Nikon D3000

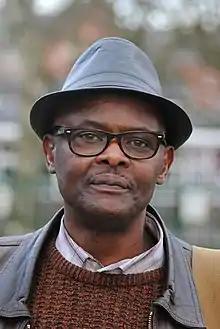
Portrait of Vanley Burke taken with a D3000

Like the Nikon D40, D40x, D60 and D5000, the D3000 has no in-body autofocus motor, and fully automatic autofocus requires a lens with an integrated autofocus-motor. With any other lenses the camera's electronic rangefinder can be used to manually adjust focus.